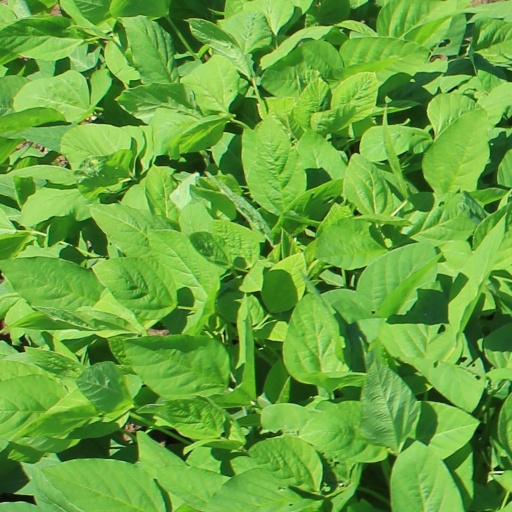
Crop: soybean